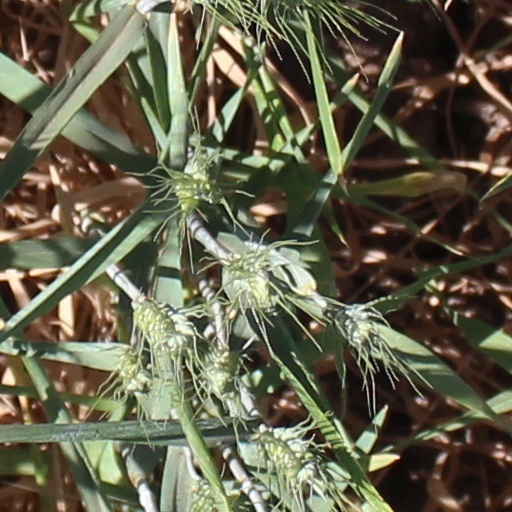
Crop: wheat